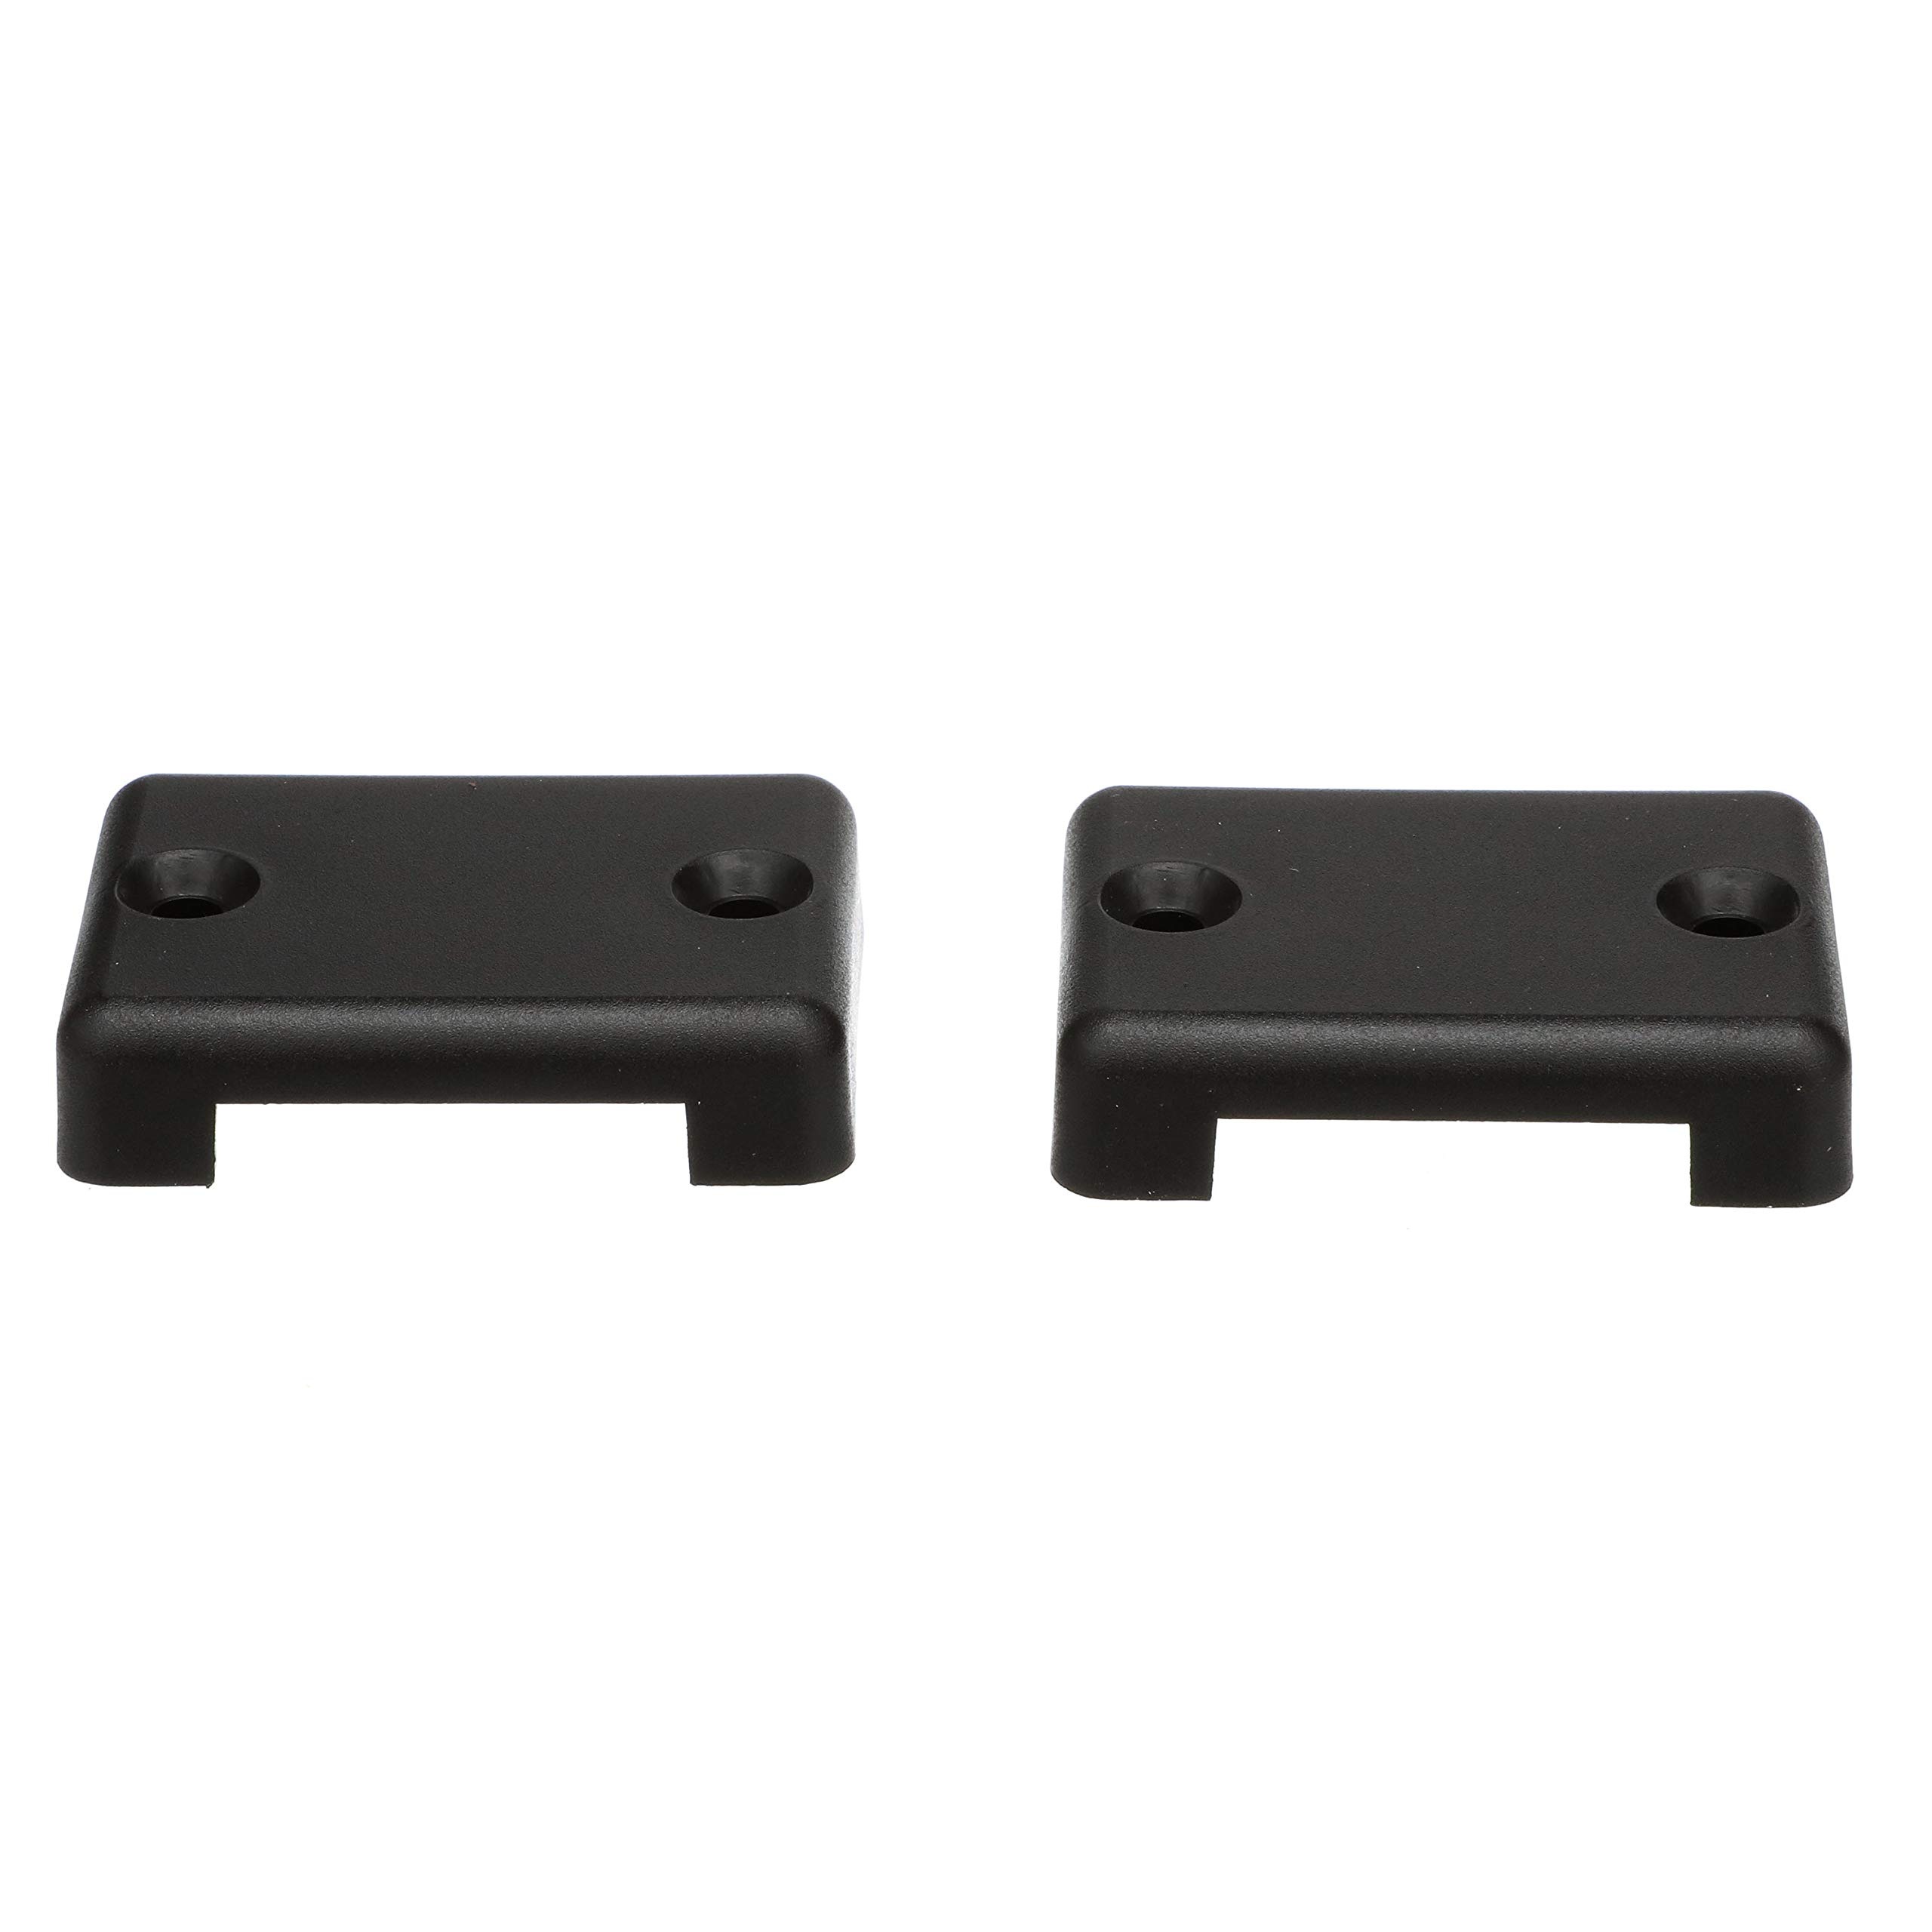
Seachoice Plastic Wire Cover, Black Finish, Pack of 2
Discreet Wire Management: Covers unsightly wire pass-through holes for a clean look. Easy Inspection: Allows easy removal for visual inspection without compromising the cover. Durable Construction: Made of durable plastic for long-lasting use in marine environments. Versatile Sizing: Covers holes up to 1-1/4 inch in diameter for broad compatibility. Stylish Black Finish: Enhances aesthetics with a sleek black color, sold in convenient pairs. Item Number: 50-16251 Dimensions: 6.1 x 2.5 x 0.8 inches Weight: 0.1 lb Land 'N' Sea Distributing, Inc. is a full service, wholesale only distributor serving the marine, RV and PWC industries for over 45 years. With over 80,000 different parts and accessories available from 17 different warehouses. Land 'N' Sea. prides itself in fast efficient delivery throughout the US and Canada. In a cooperative effort with Mercury Marine's Latin America and Caribbean Division, Land 'N' Sea serves over 60 additional countries worldwide. For many years, Land 'N' Sea has been recognized as the industry leader with the most innovative marketing and dealer support programs.
Brand: Land N Sea Distributing
Category: Electronics > Electronics Accessories > Cable Management > Cable Clips